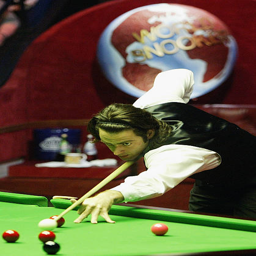
athlete in action during the match between athletes .